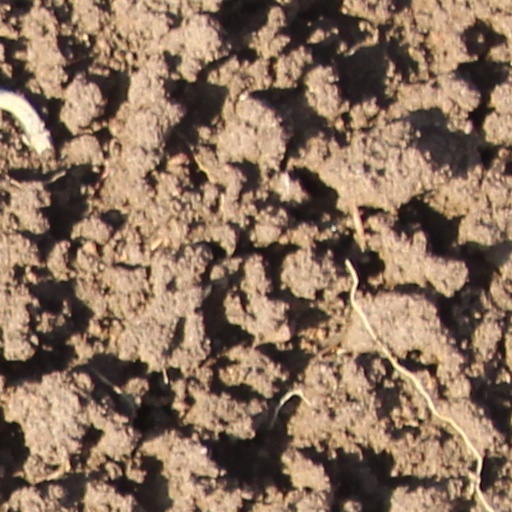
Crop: wheat